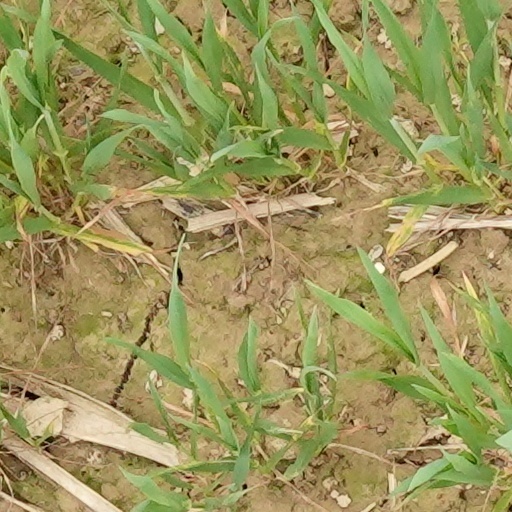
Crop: wheat